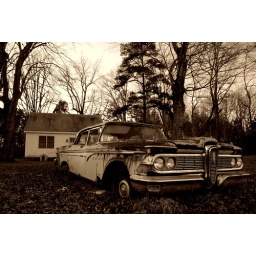
Old car and house near Kerr Lake in Vance County,NC